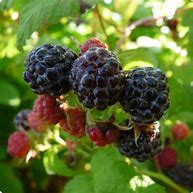
Label: blackberry